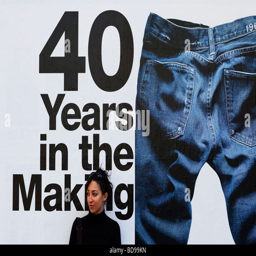
a woman in front of an ad